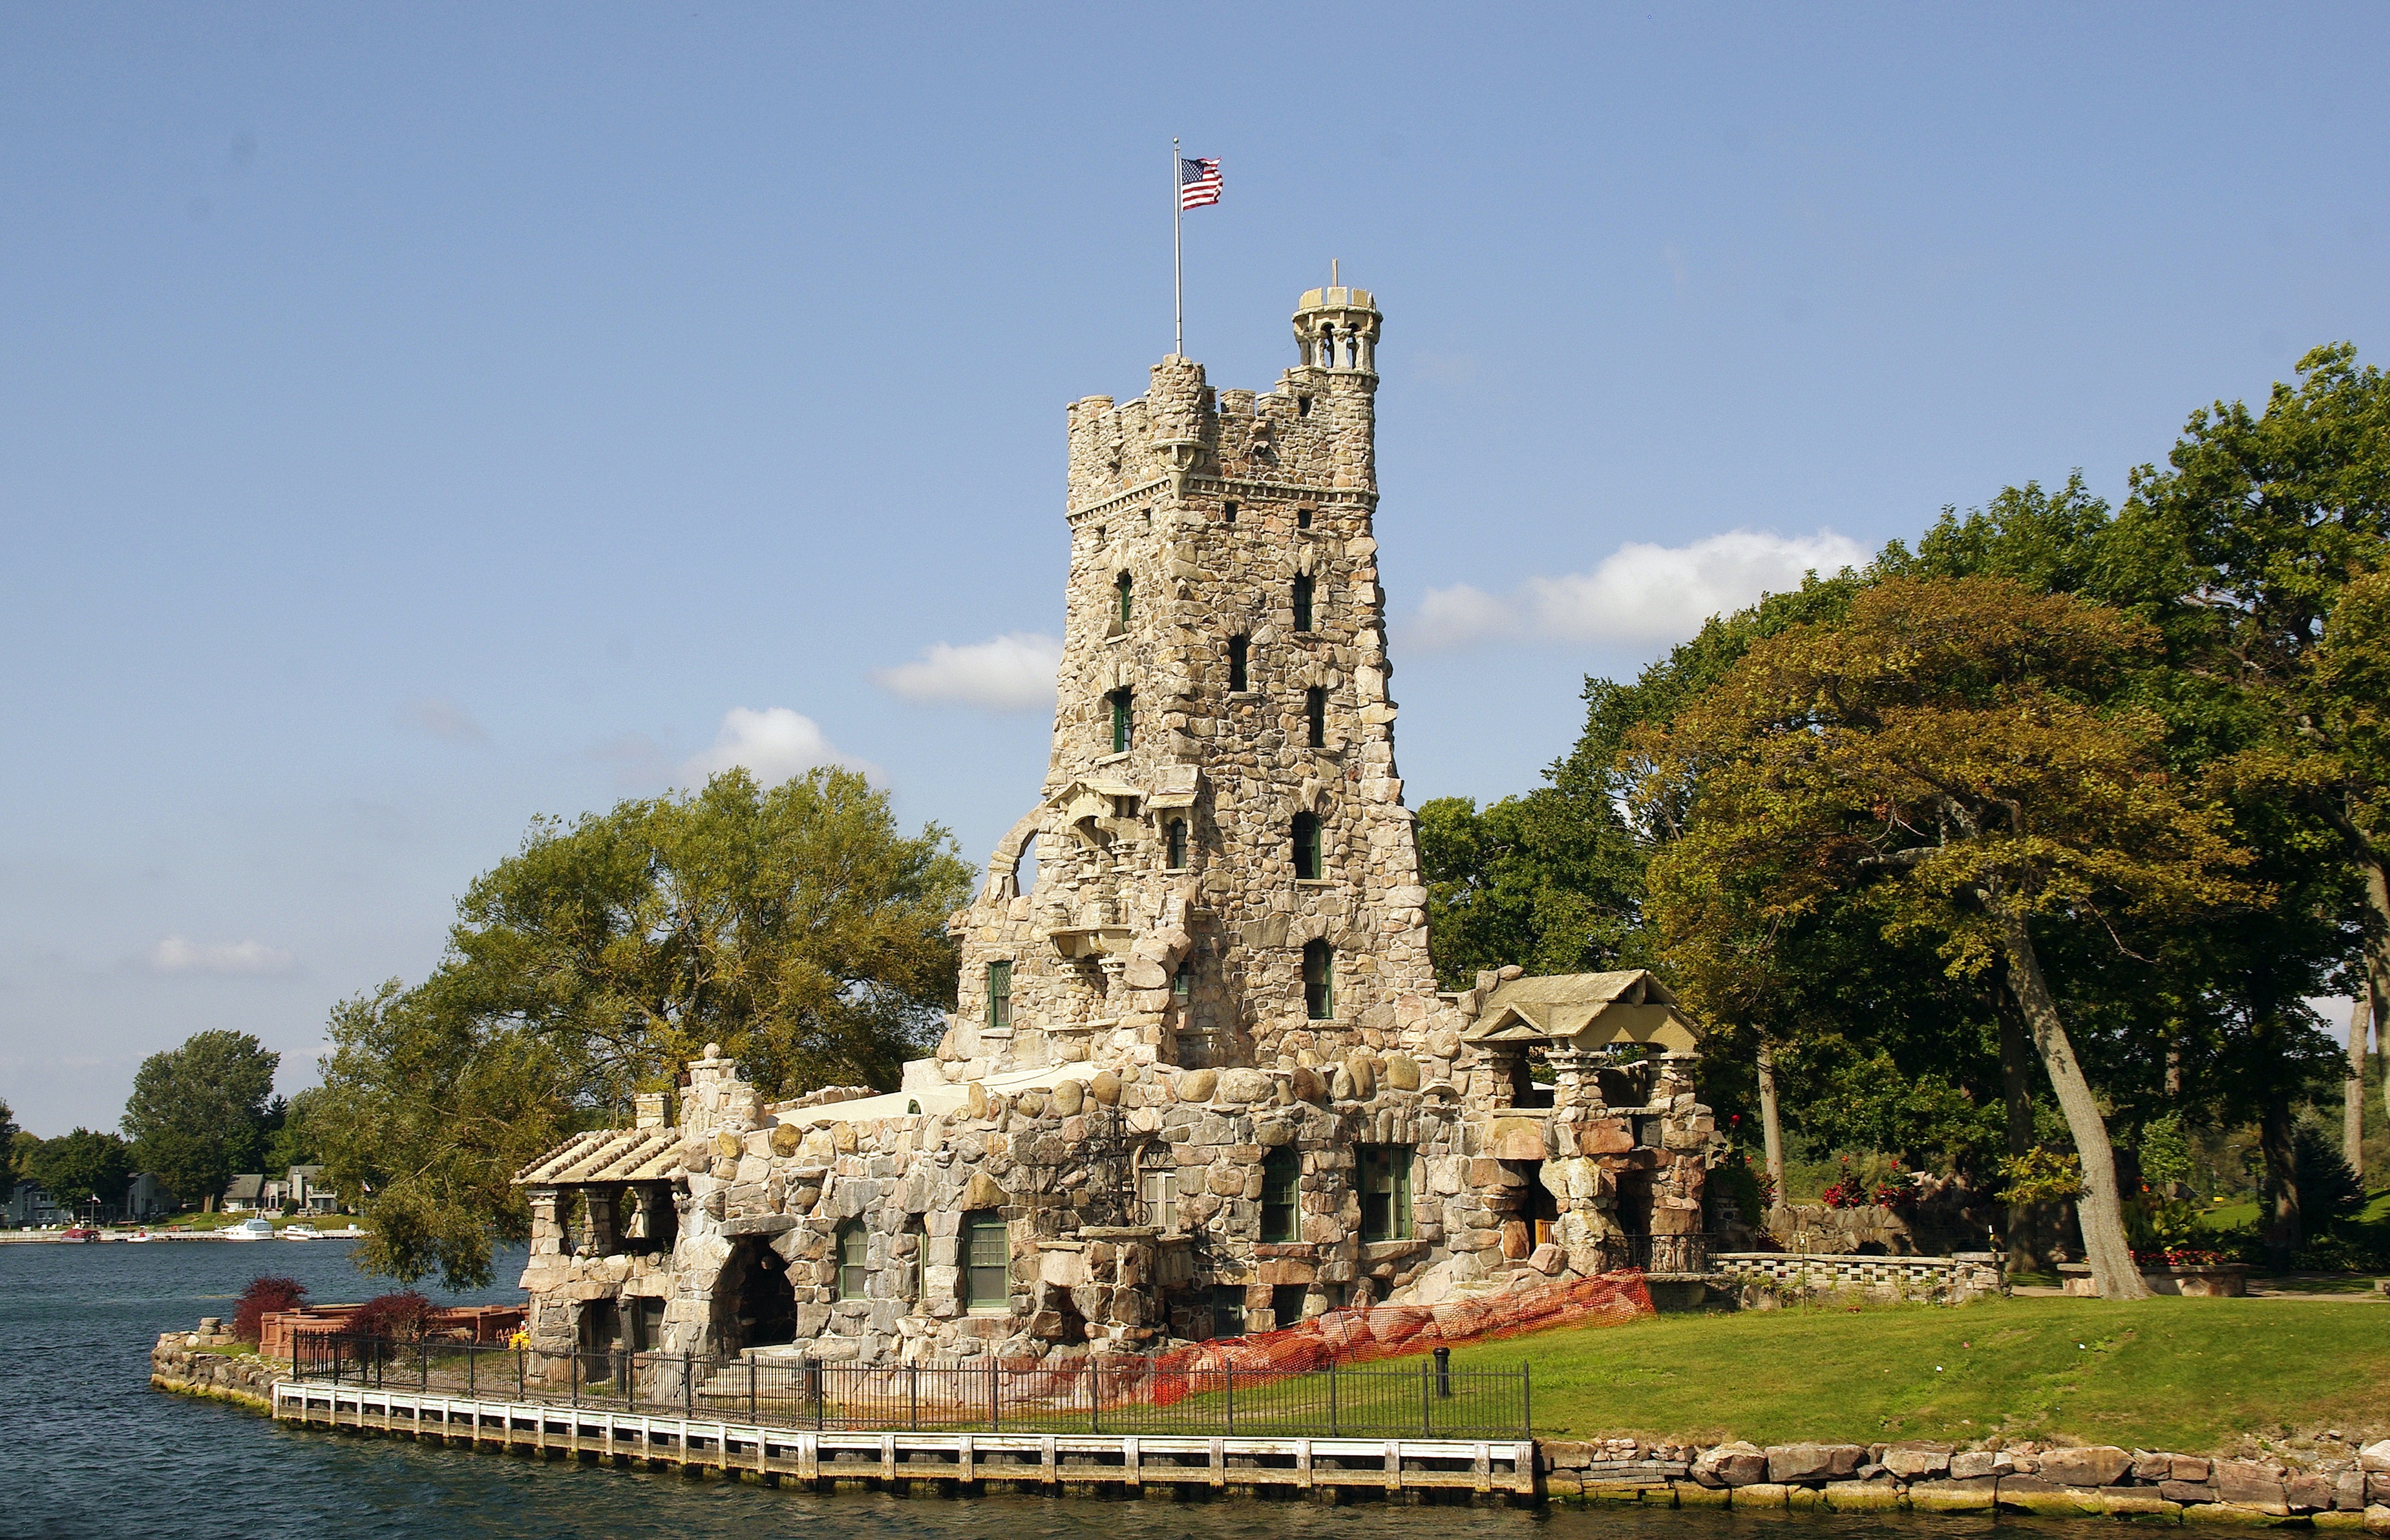
landscape, water, house, building, tower, island, castle, landmark, residence, tourism, place of worship, temple, canada, tourist site, tours, archaeological site, unesco world heritage site, mille les, gananoque, historic site